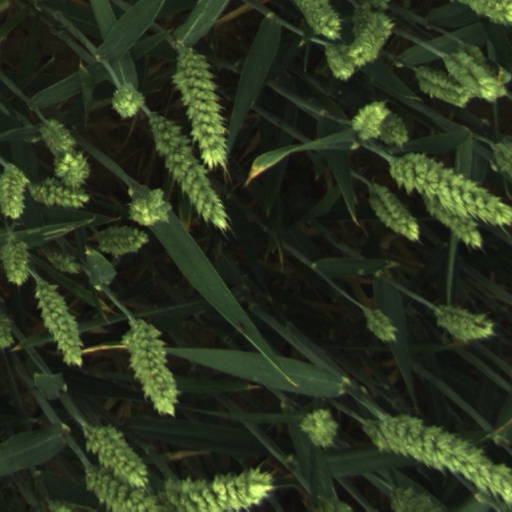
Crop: wheat